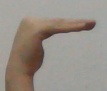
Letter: haa